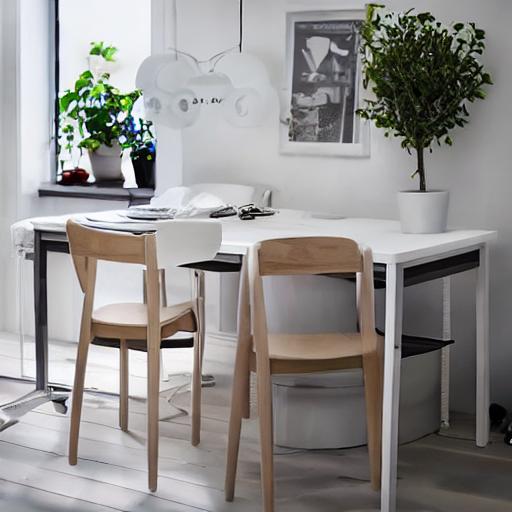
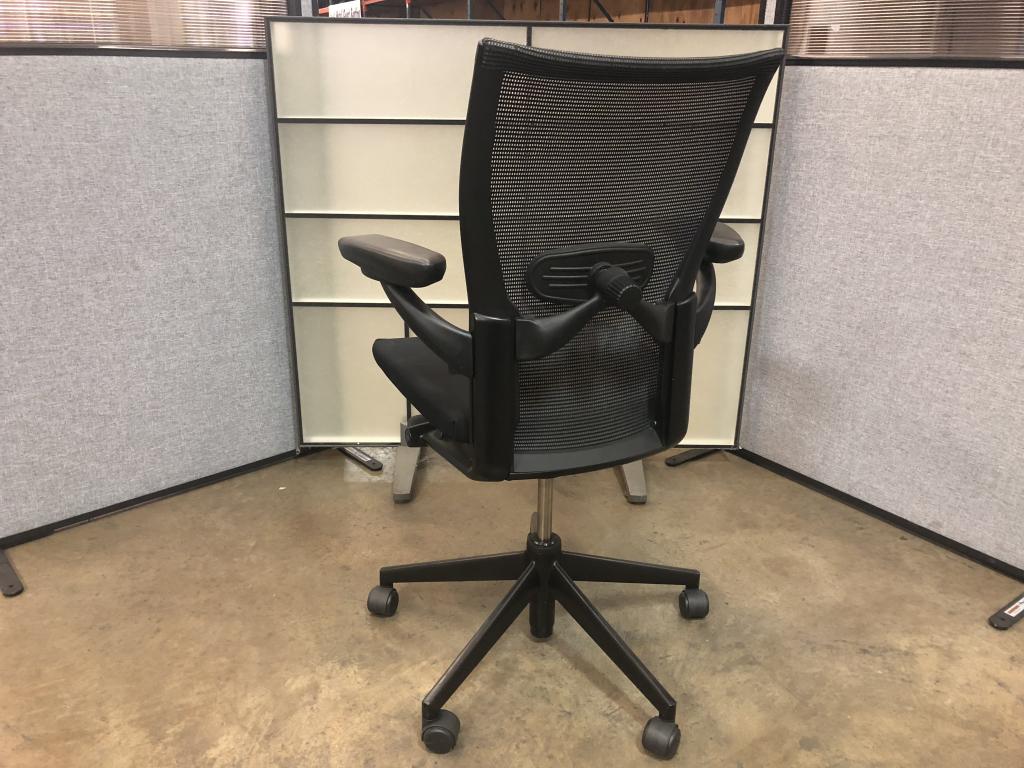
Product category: items_chair
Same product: no